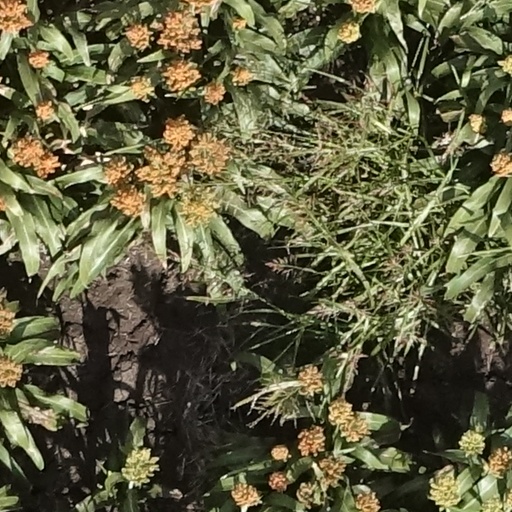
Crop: sorghum